Adelgatan

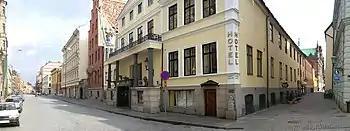
"Tunneln"

Adelgatan was, together with Östergatan and Västergatan, Malmö's main street from the Middle Ages.